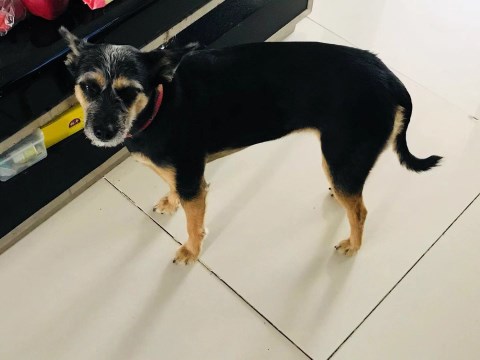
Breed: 3336-n000121-chinese_rural_dog